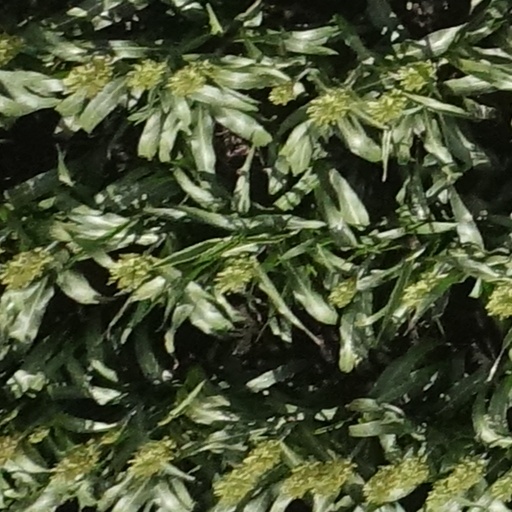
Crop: sorghum